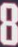
Number: 8